John Patton Log Cabin

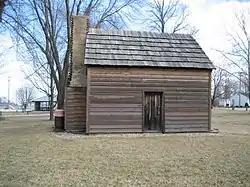

The John Patton Log Cabin is a log home located in Lexington Park District Park in Lexington, Illinois. The home was built in 1829 by John Patton, an early settler of McLean County. Patton, who was originally from Switzerland County, Indiana, came to a Kickapoo village in the area; he built his cabin with the tribe's assistance three months after his arrival. After McLean County was incorporated in 1831, the cabin became one of its first polling places. The cabin is now the only surviving early government building in the county as well as the only remnant of European interactions with Native Americans. Members of the community decided to preserve the cabin and worked with The City of Lexington to have the cabin moved to its current location and repaired in 1969. Its currently a museum.